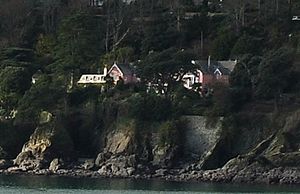
Hercule Poirot / Kendetegn / Opklaringsteknik
Moult House, hvor store dele af Døden lurer (Peril at End House) blev indspillet i TV-serien med David Suchet som Hercule Poirot
Hercule Poirot er den hyppigst optrædende og – sammen med Miss Marple – den bedst kendte af forfatterinden Agatha Christies fiktive detektiver. Han er hovedpersonen i Christies første bog fra 1920, De låsede Døre. Manuskriptet var færdigt i 1916 og blev sendt til flere forlag, men blev først antaget af The Bodley Head i 1926, som havde haft det liggende i næsten to år. Poirot optræder i 33 romaner og 54 noveller. Alle romanerne og de fleste af novellerne er oversat til dansk.